Fortune (professional wrestling)

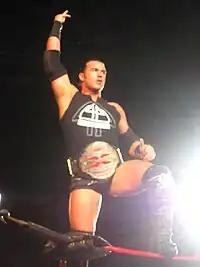
Kazarian representing Fortune as the TNA X Division Champion

On the December 9 episode of "Impact!", Eric Bischoff declared that the alliance of Fortune and Immortal needed all the belts in TNA to use as a leverage in the upcoming court battle against Dixie Carter. On the December 23 episode of "Impact!", Styles challenged Williams for the Television Championship in a 20 minute Iron Man match. The match ended in a 1–1 draw, setting up another match at Genesis, where Styles would put his spot in Fortune on the line against Williams' title. Later that night, Ric Flair hired Rob Terry to replace Matt Morgan as Fortunes bodyguard. On January 9, 2011, at Genesis, Kazarian defeated Jay Lethal to win the X Division Championship for the fourth time. Later at the same event, Beer Money, Inc. defeated The Motor City Machine Guns (Alex Shelley and Chris Sabin) to also bring the TNA World Tag Team Championship to Fortune. A.J. Styles was forced to pull out of his match with Douglas Williams, after suffering a legitimate hip injury, but ended up costing Williams the title in his match against Abyss, after running in and hitting him with the title belt. As a result, the alliance of Fortune and Immortal now held all the male championships in TNA. However, this didn't last long as in the main event of the evening Jeff Hardy lost the TNA World Heavyweight Championship to Mr. Anderson.